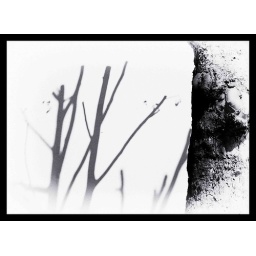
This was taken in London. I liked the way the tree cast the shadow on the white wall.